Railways in Melbourne

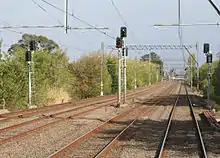
Quadruple track near Caulfield station, showing signalling and overhead wiring, January 2007

A key campaign promise of the Andrews government before its election in 2014 was to remove 50 level crossings in eight years, the most intensive such program in Melbourne's history. Because of Melbourne's generally level topography, the suburban rail network was constructed with a large number of level crossings. By 2014, over 170 remained, due to a lack of funding for grade separations after 1918. The Government's Level Crossing Removal Project became a resounding political success, despite concerns it was creating poor value-for-money infrastructure and controversy about the selection of elevated rail as a method for removing some crossings.